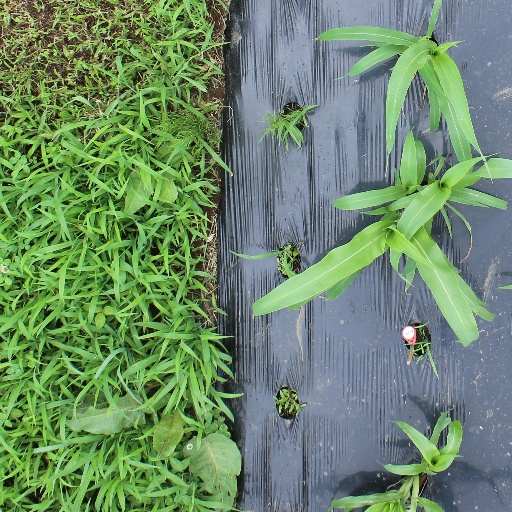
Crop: sorghum